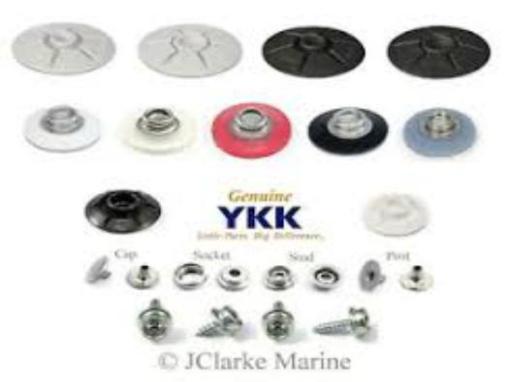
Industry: Necessities